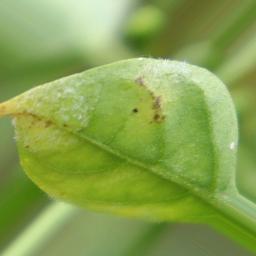
Label: powdery mildew